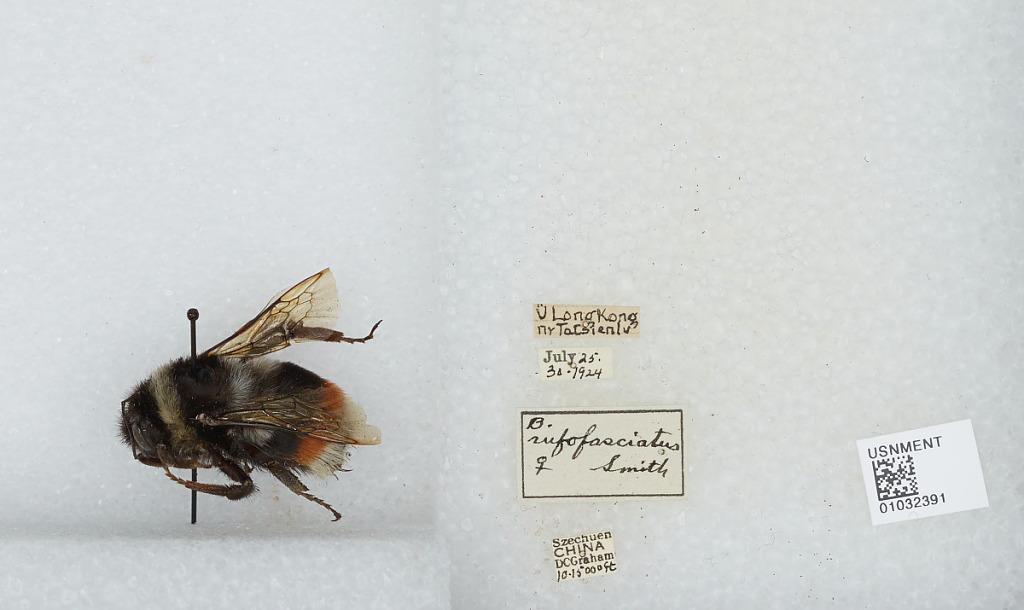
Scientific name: Bombus (Melanobombus) rufofasciatus Smith
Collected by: D. Graham
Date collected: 1924-7-25
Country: China
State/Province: Sichuan
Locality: ULong Kong near Tatsienlu